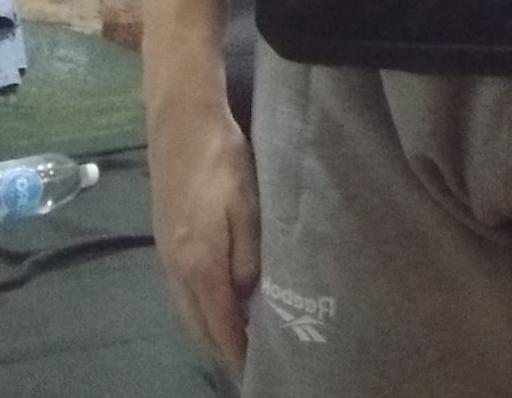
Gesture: no_gesture